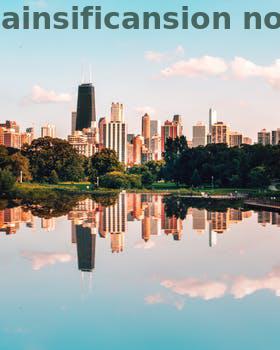
Label: Watermark